1944 Memorial Cup

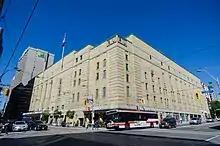
Panorama of the arena exterior with beige-coloured bricks and street scene at a downtown intersection

Bill Barker, Don Batten, David Bauer, Harvey Bennett, Johnny Chenier, Floyd Curry, Bob Dawes, Bill Ezinicki, Ted Lindsay, Bobby Love, Johnny Marois, Murdie MacMillan, Gus Mortson, Bob Porter, Bert Shewchuck, Ken Smith, Jack Taggart. Coach: Charlie Conacher